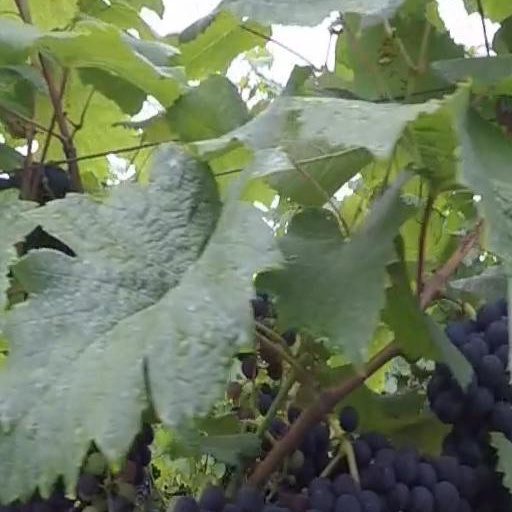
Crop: grape